Helcionelloida

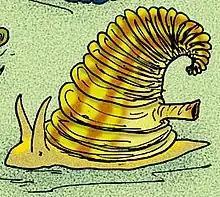
"Yochelcionella cyrano"

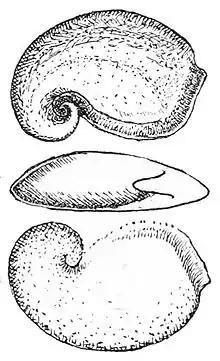
"Pelagiella atlantoides"

Helcionelloida is an extinct group of ancient molluscs (phylum Mollusca). These are the oldest known conchiferan molluscs, that is, they had a mineralised shell. Some members of this class were mistaken for Monoplacophorans. The class was erected by Peel in 1991.